SNR J0519–6902

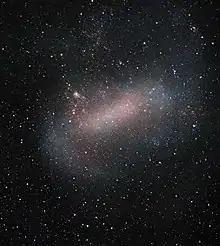
LMC

SNR J0519–6902 (also known as LHG 26 or MC SNR J0519–6902) is a supernova remnant (SN) located in the Large Magellanic Cloud (LMC) approximately 160,000 light years from Earth. It likely originated from a progenitor star with a mass of 1.2 to 4.0 solar masses. While its initial explosion has ended, it may possess some wind bubble activity.